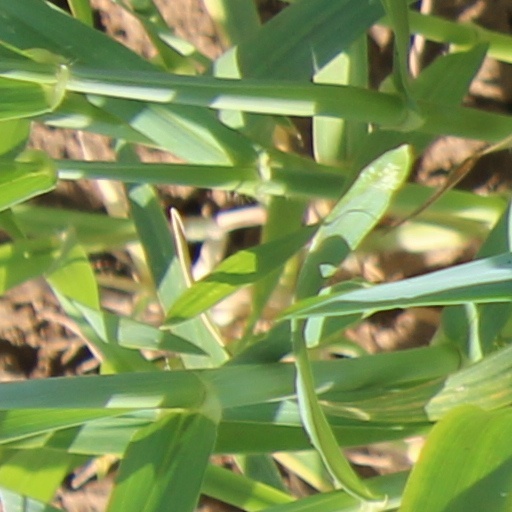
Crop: wheat